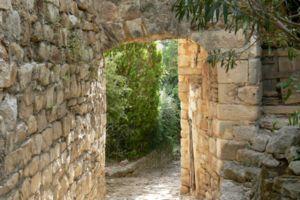
Banne est une commune française située dans le département de l'Ardèche, en région Auvergne-Rhône-Alpes.